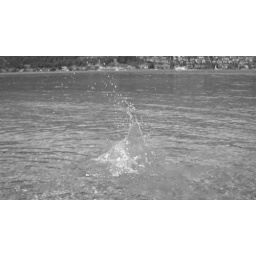
throwing a rock in the lake